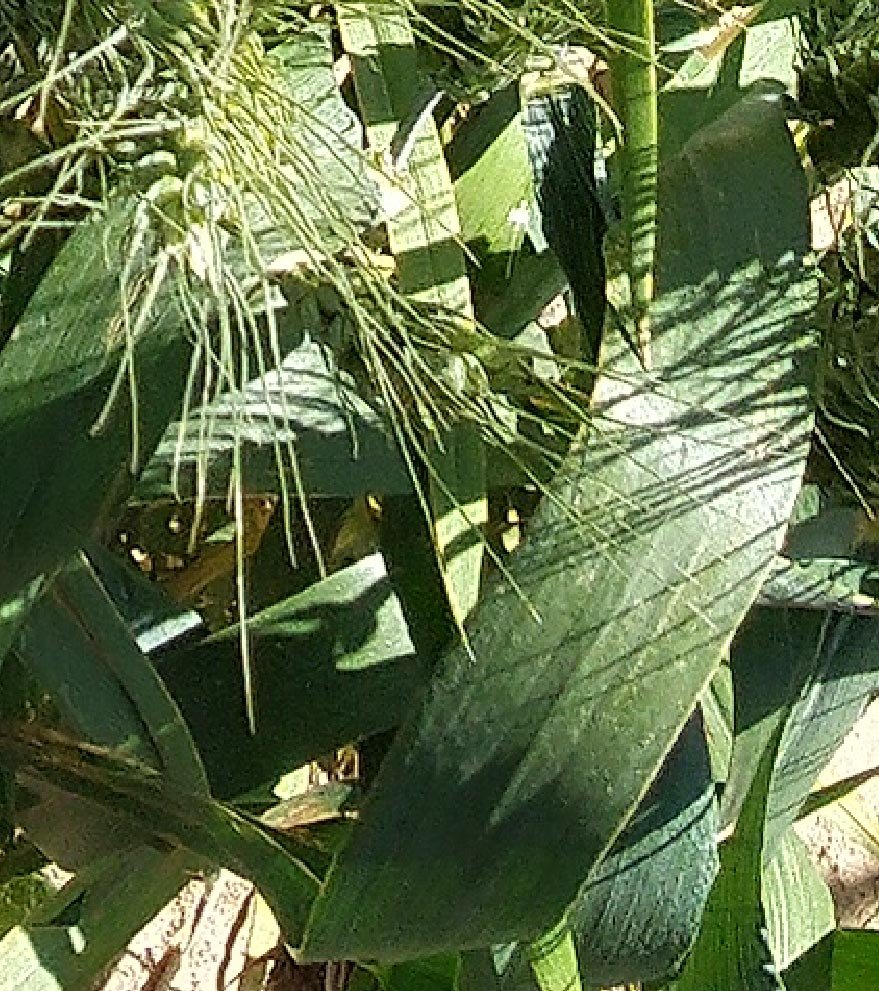
Label: Wheat___Healthy